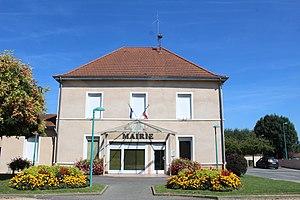
Mairie de la commune de L'Abergement-Clémenciat.